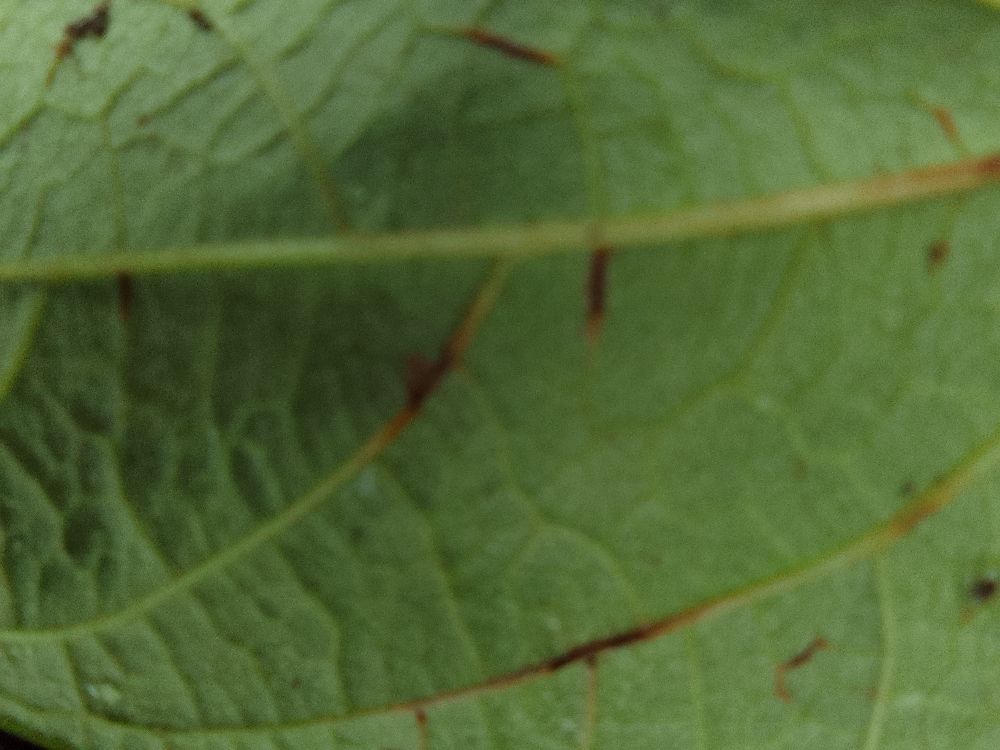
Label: anthracnose